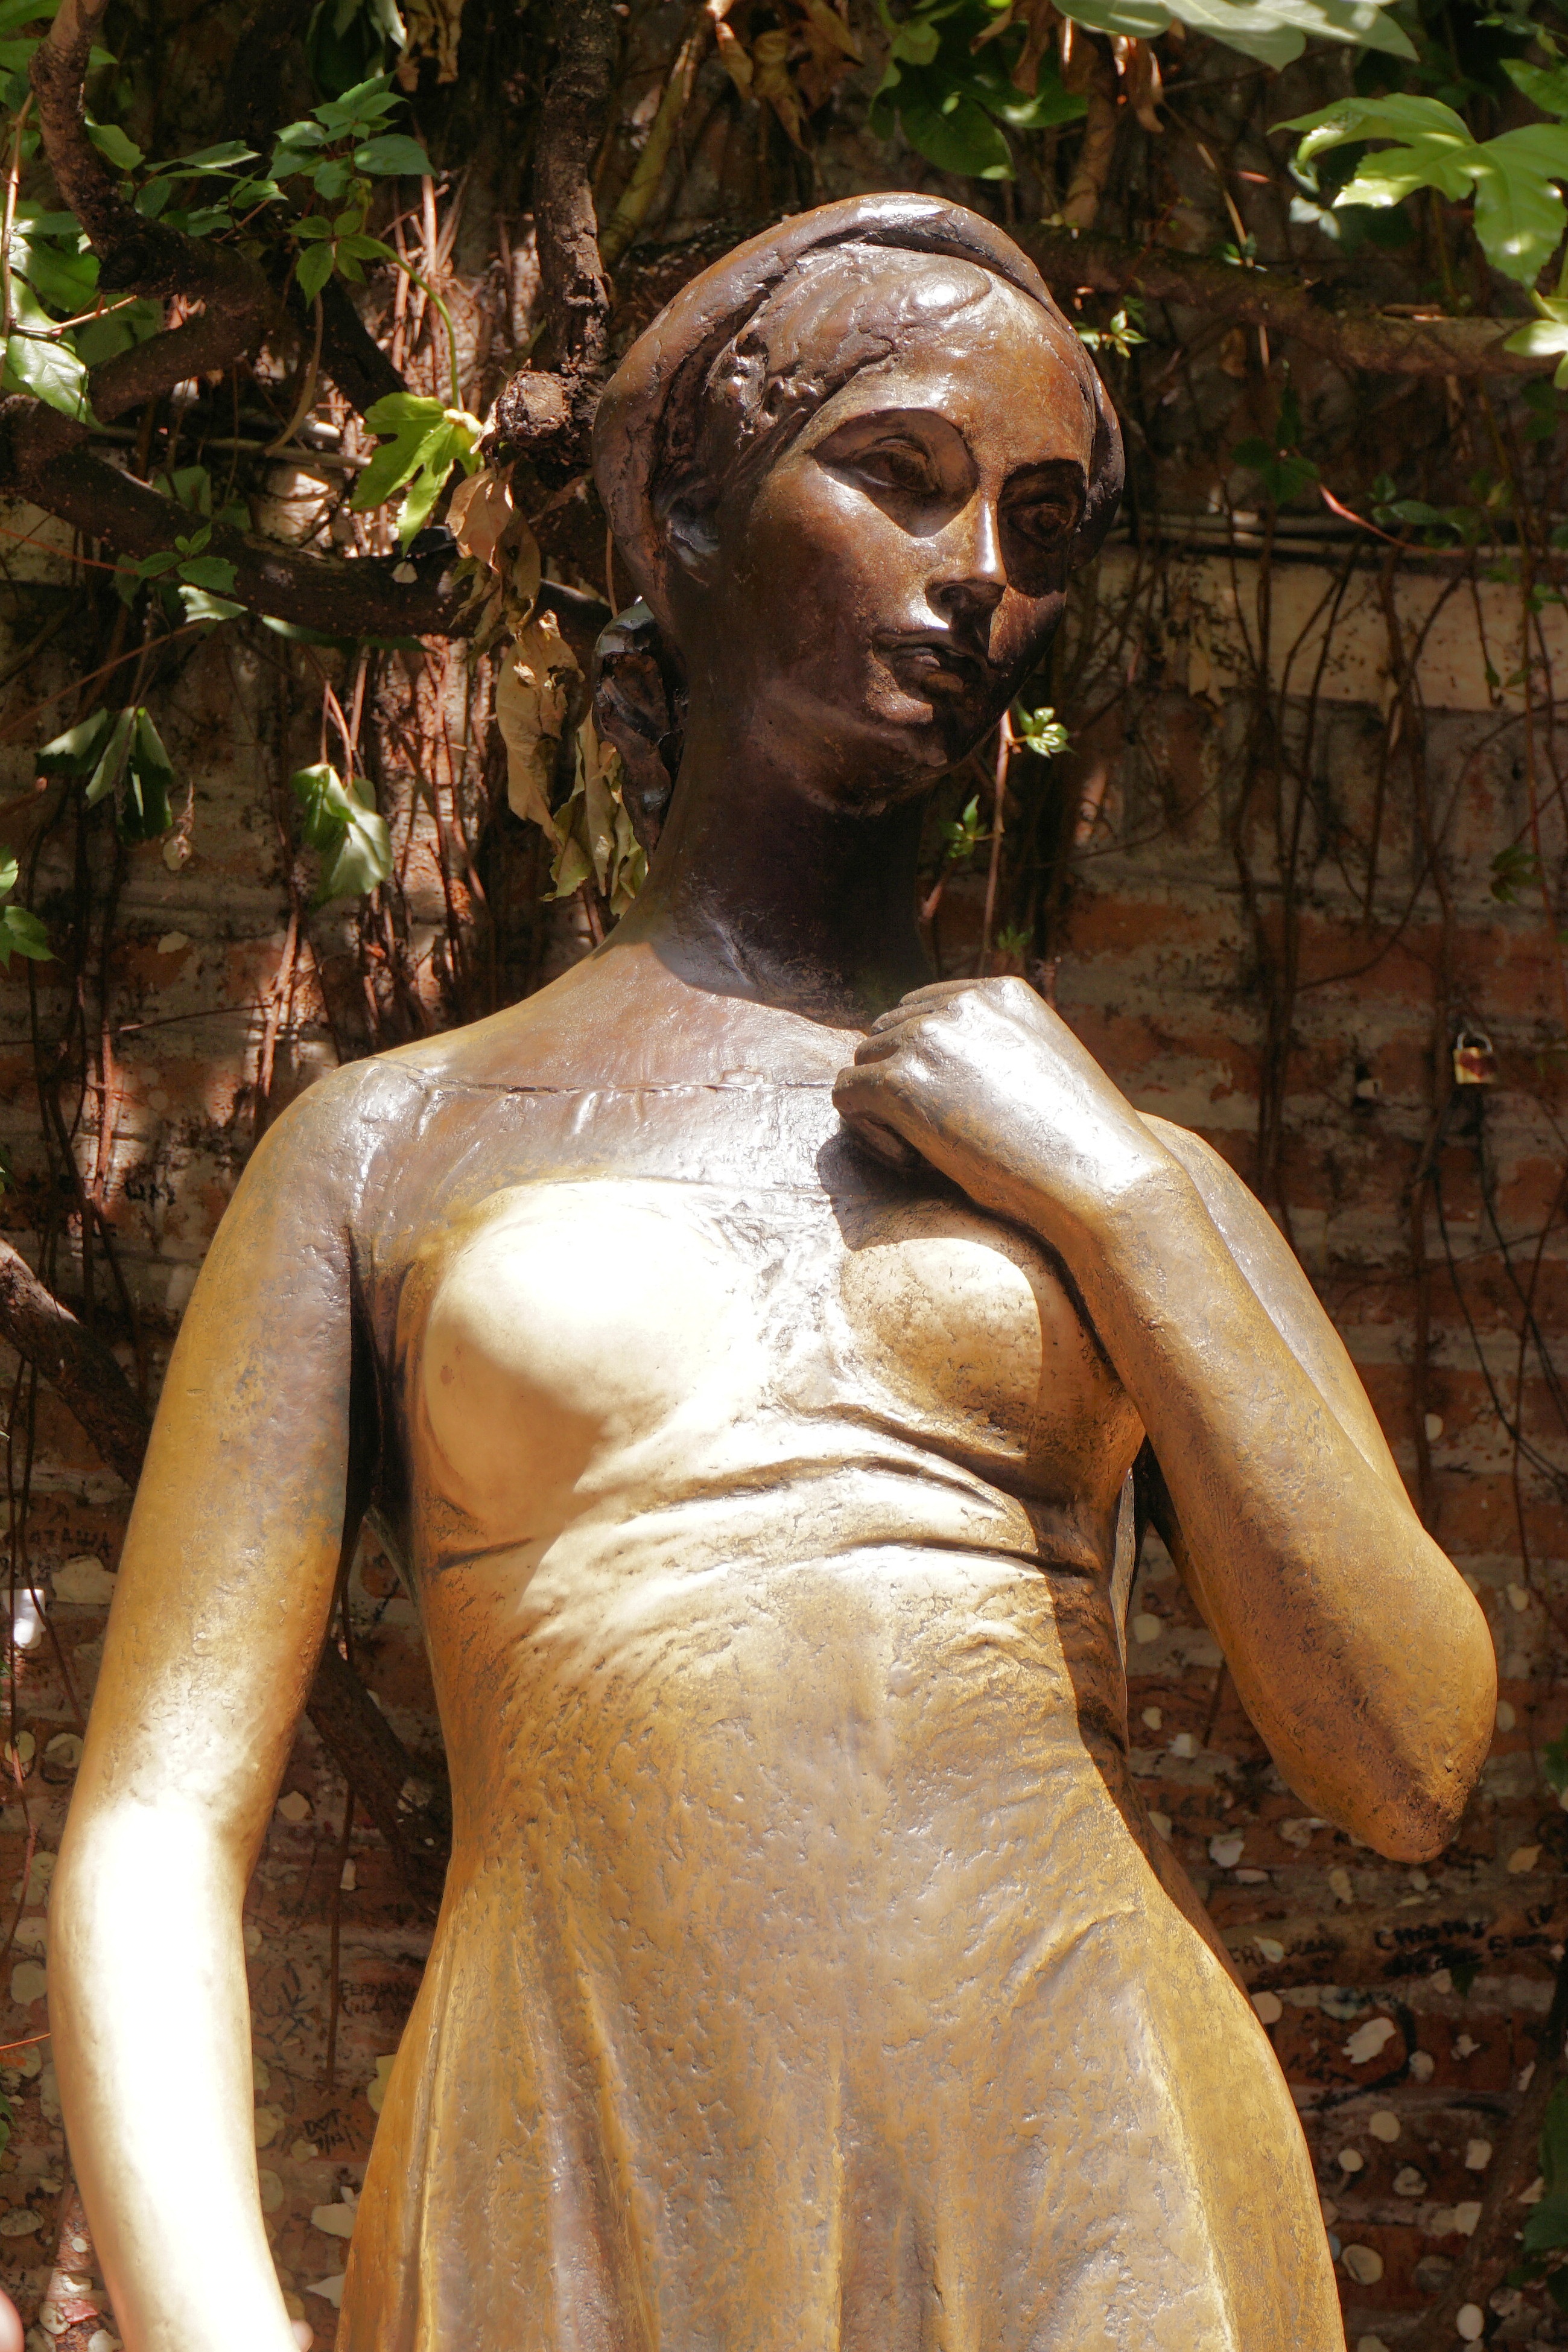
monument, statue, love, sculpture, art, julia, temple, verona, carving, mythology, romeo and juliet, giulietta, gautama buddha, ancient history, human positions